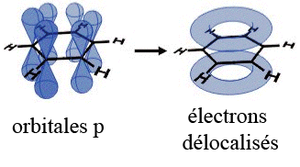
orbitales p du carbone dans le benzène et électrons délocalisés. version française du fichier de commons.
Linus Carl Pauling est un chimiste et physicien américain.